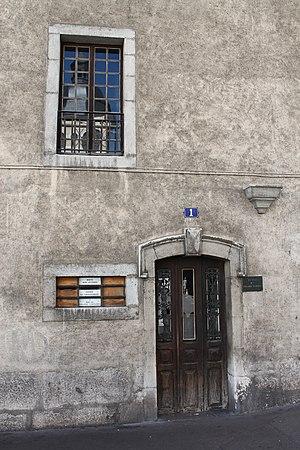
Porte d'entrée du 1, rue du collège chapuisien et reflet du clocher de l'église Saint-Maurice, à Annecy
Eustache Chappuis ou Eustace Chapuys, né à Annecy vers la fin du XVᵉ siècle et mort en janvier 1556 à Louvain, est un diplomate savoyard, ambassadeur de Charles Quint en Angleterre de 1529 à 1545 auprès du roi Henri VIII. Il joue diplomatiquement un rôle primordial en tant que défenseur attitré de Catherine d'Aragon, première épouse répudiée du roi d'Angleterre, puis de sa fille Marie Tudor qui accédera au trône d'Angleterre.